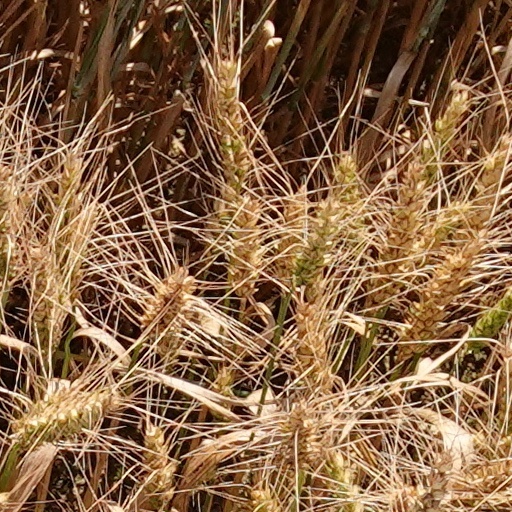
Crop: wheat